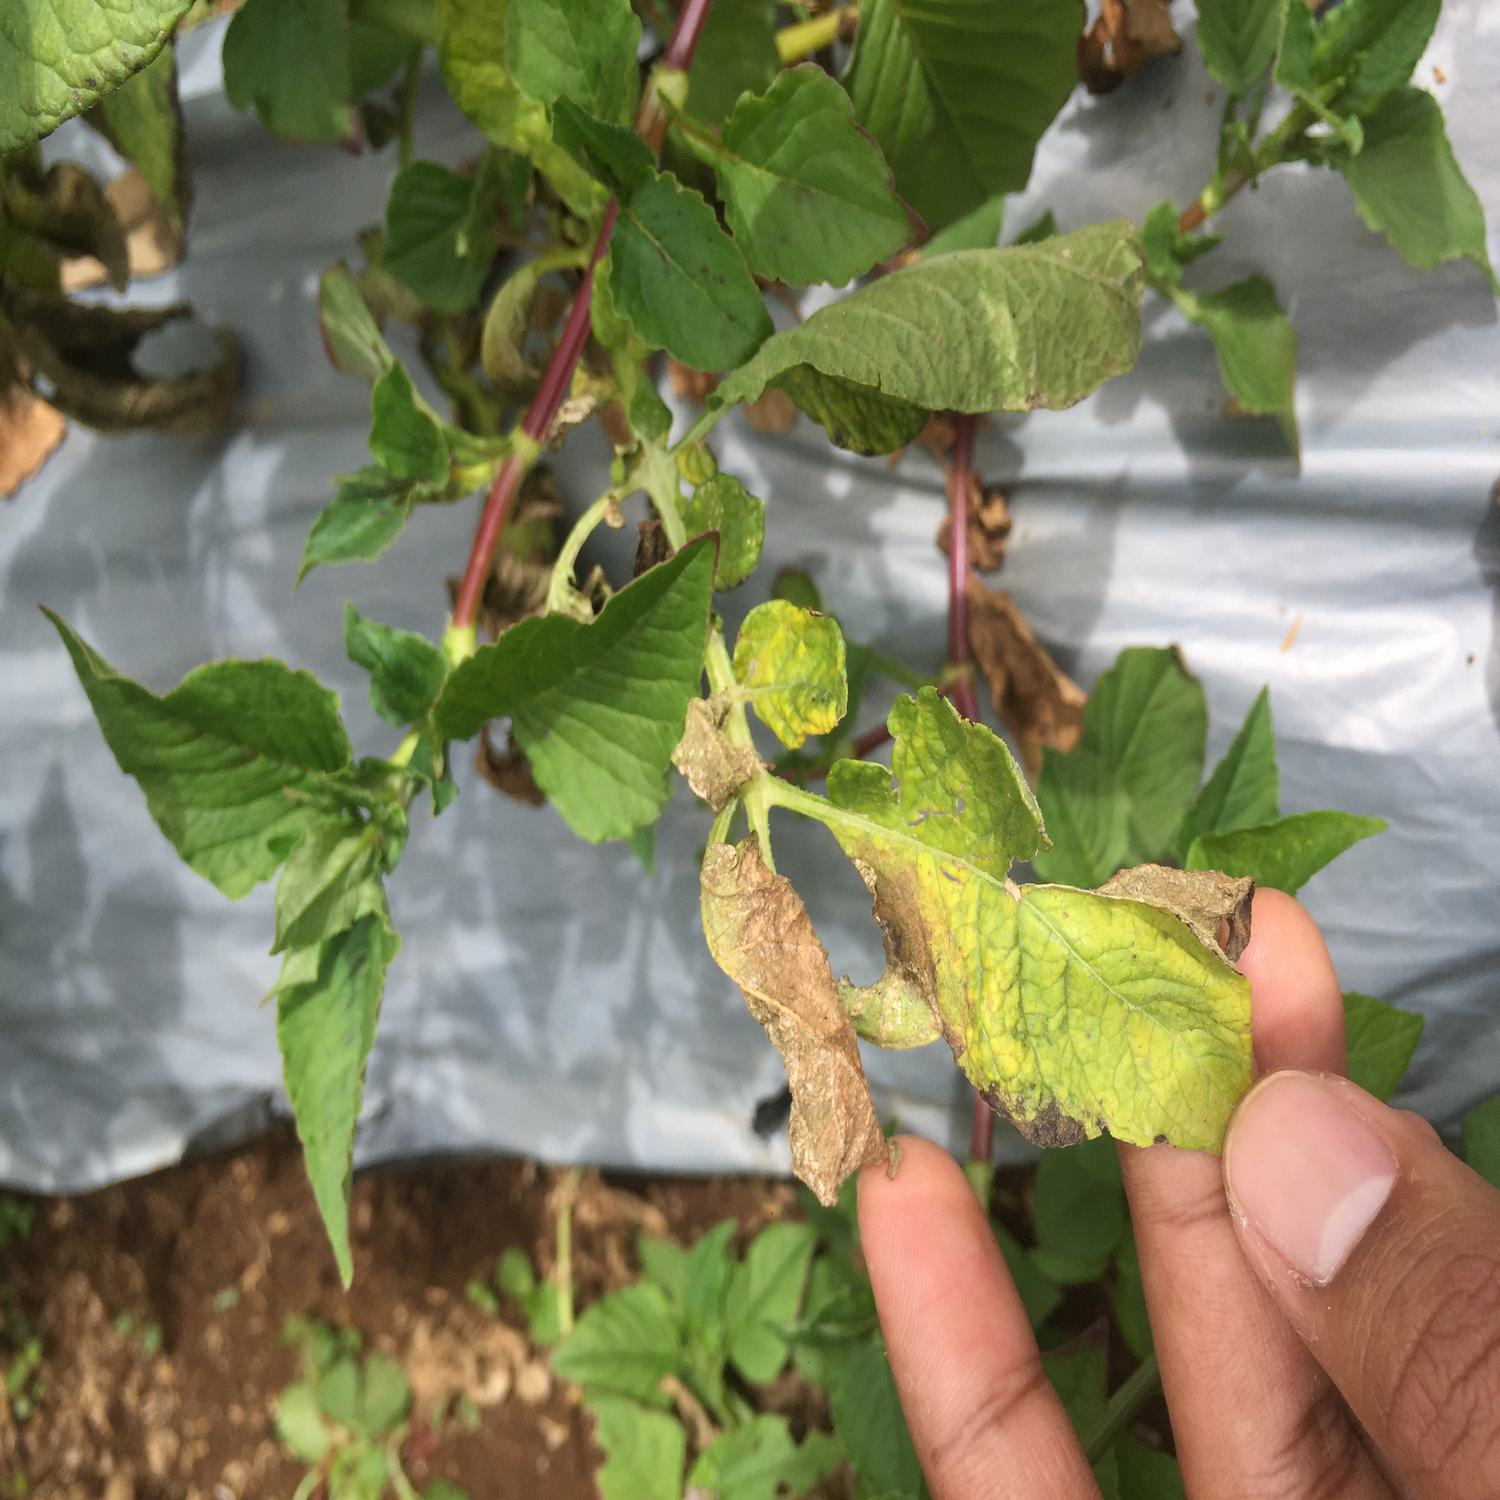
Label: Phytopthora